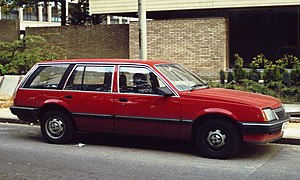
Opel Ascona C / J-Car-modeller i andre lande
Vauxhall Cavalier Mark II Estate
Opel Ascona C er en stor mellemklassebil fra Opel, som var i produktion fra september 1981 til august 1988. Modellen er Opel-varianten af den i talrige lande fremstillede såkaldte J-Car-serie fra General Motors.